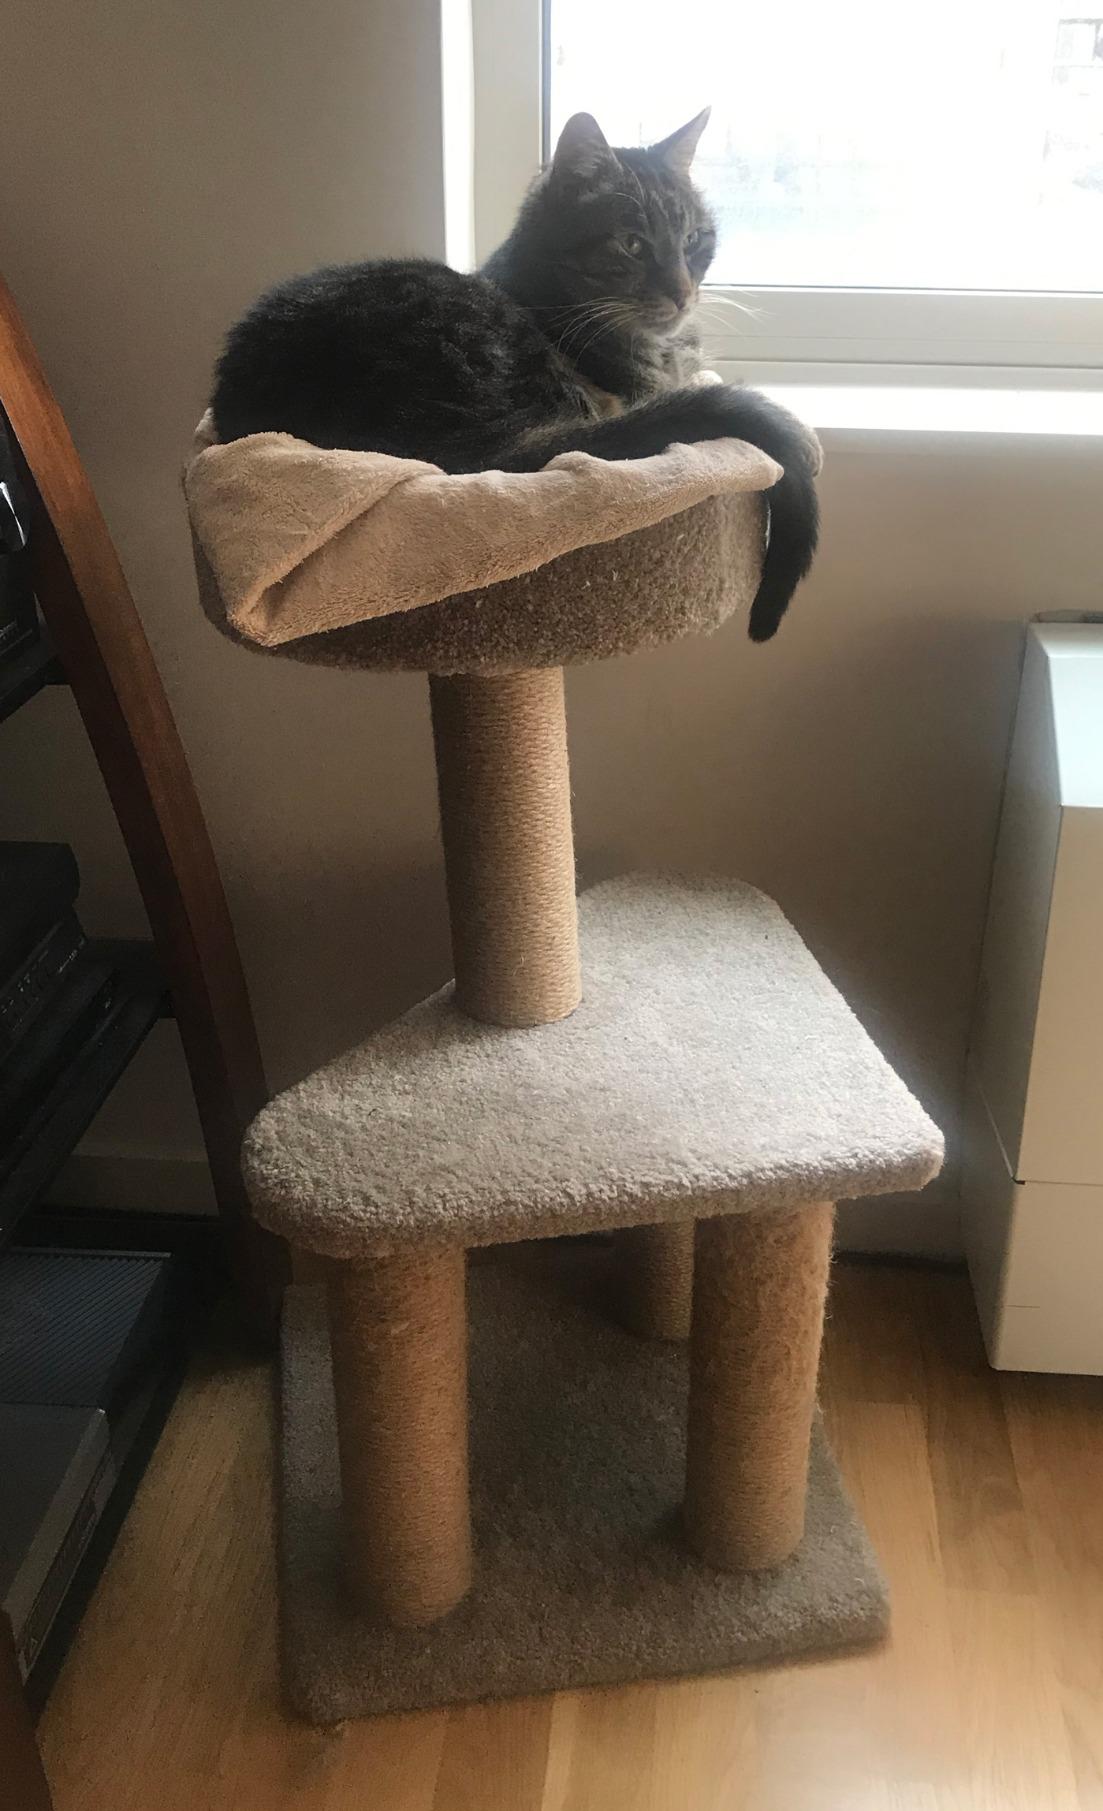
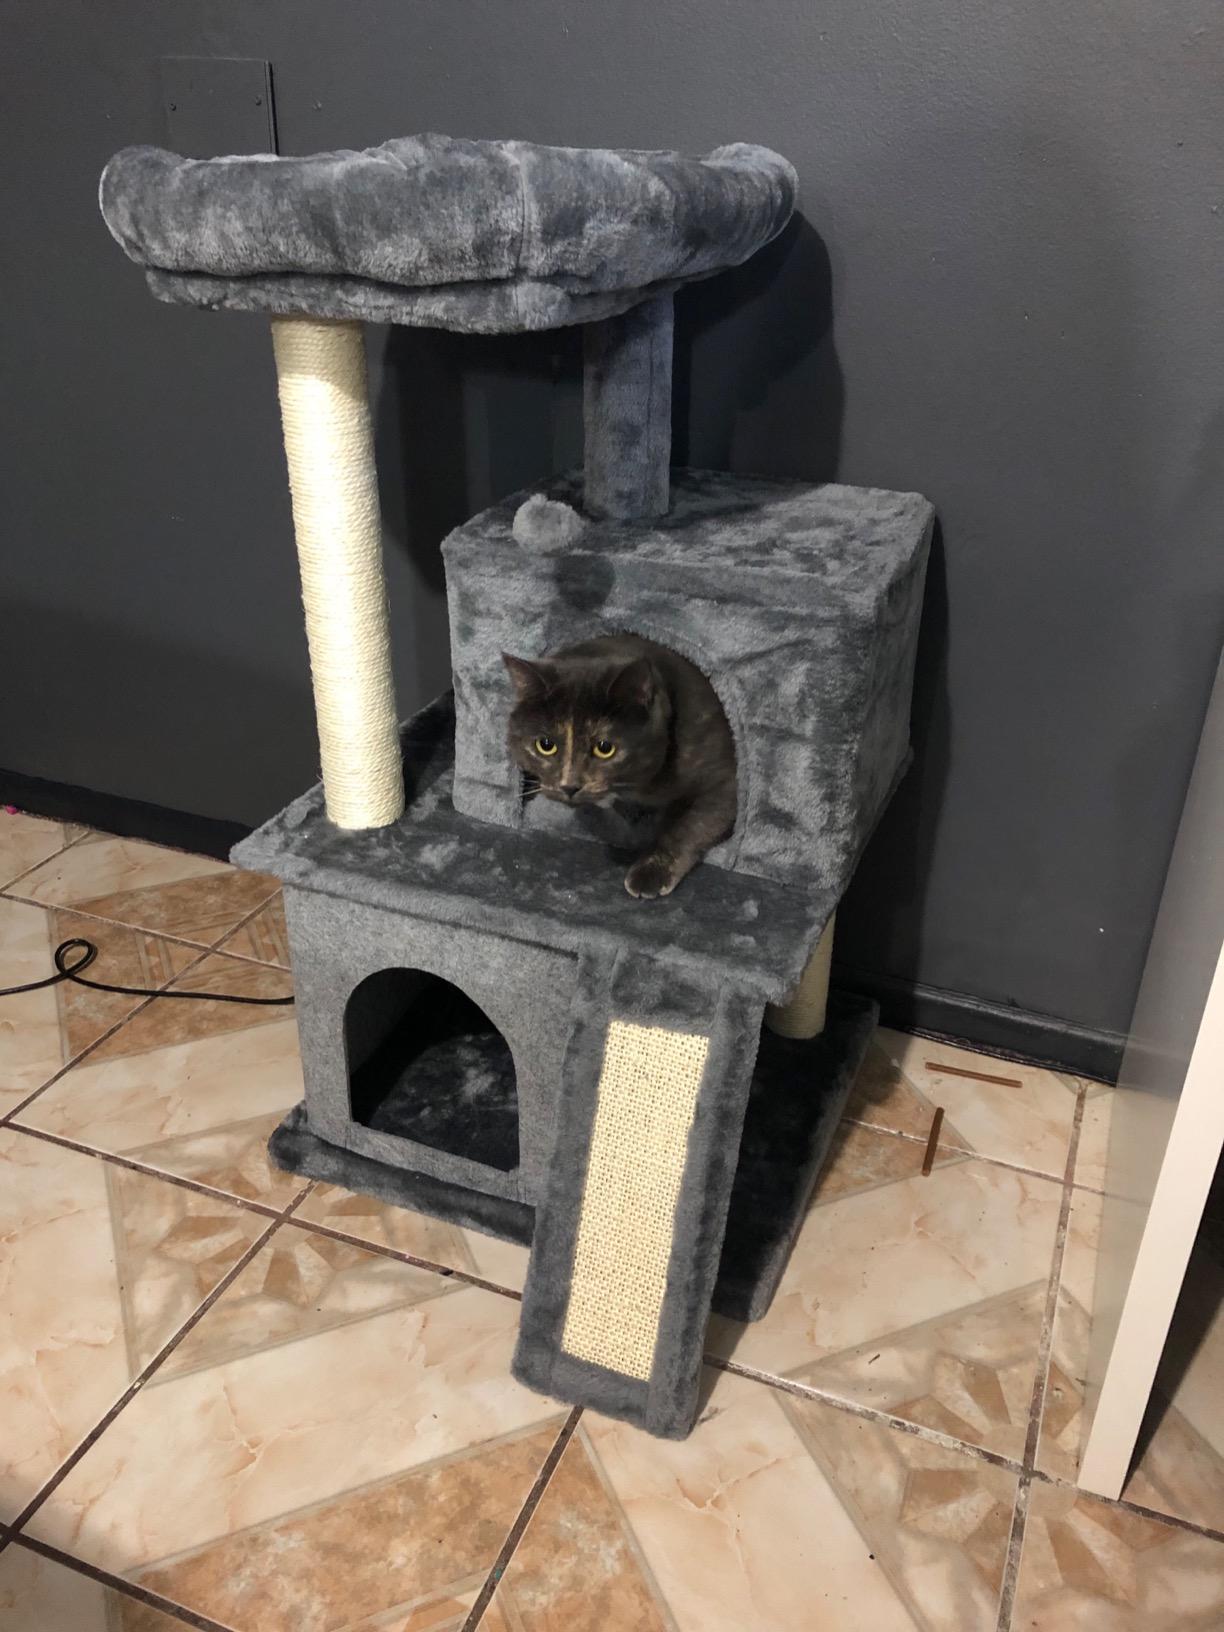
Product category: items_cat tree
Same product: no